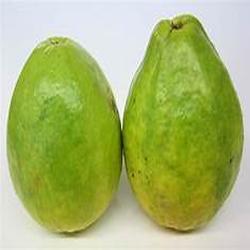
Label: Guava